All Good Music Festival

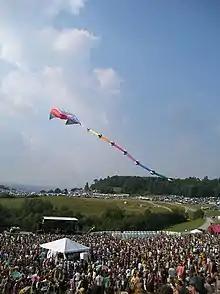
Kite flying at All Good.

The festival generally featured three performance spaces: the main stage, flanked by a smaller stage, and the Grassroots stage located by Shakedown Street. The two main stages in the concert area operated with no overlapping sets, allowing festival-goers the unique opportunity to see all of the music scheduled at the festival. The location of the main stage at the bottom of a hill created a natural amphitheater with the music from the stage projected to the maximum number of listeners sitting on the hill; the mountains of West Virginia serving as backdrop.